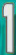
Number: 1